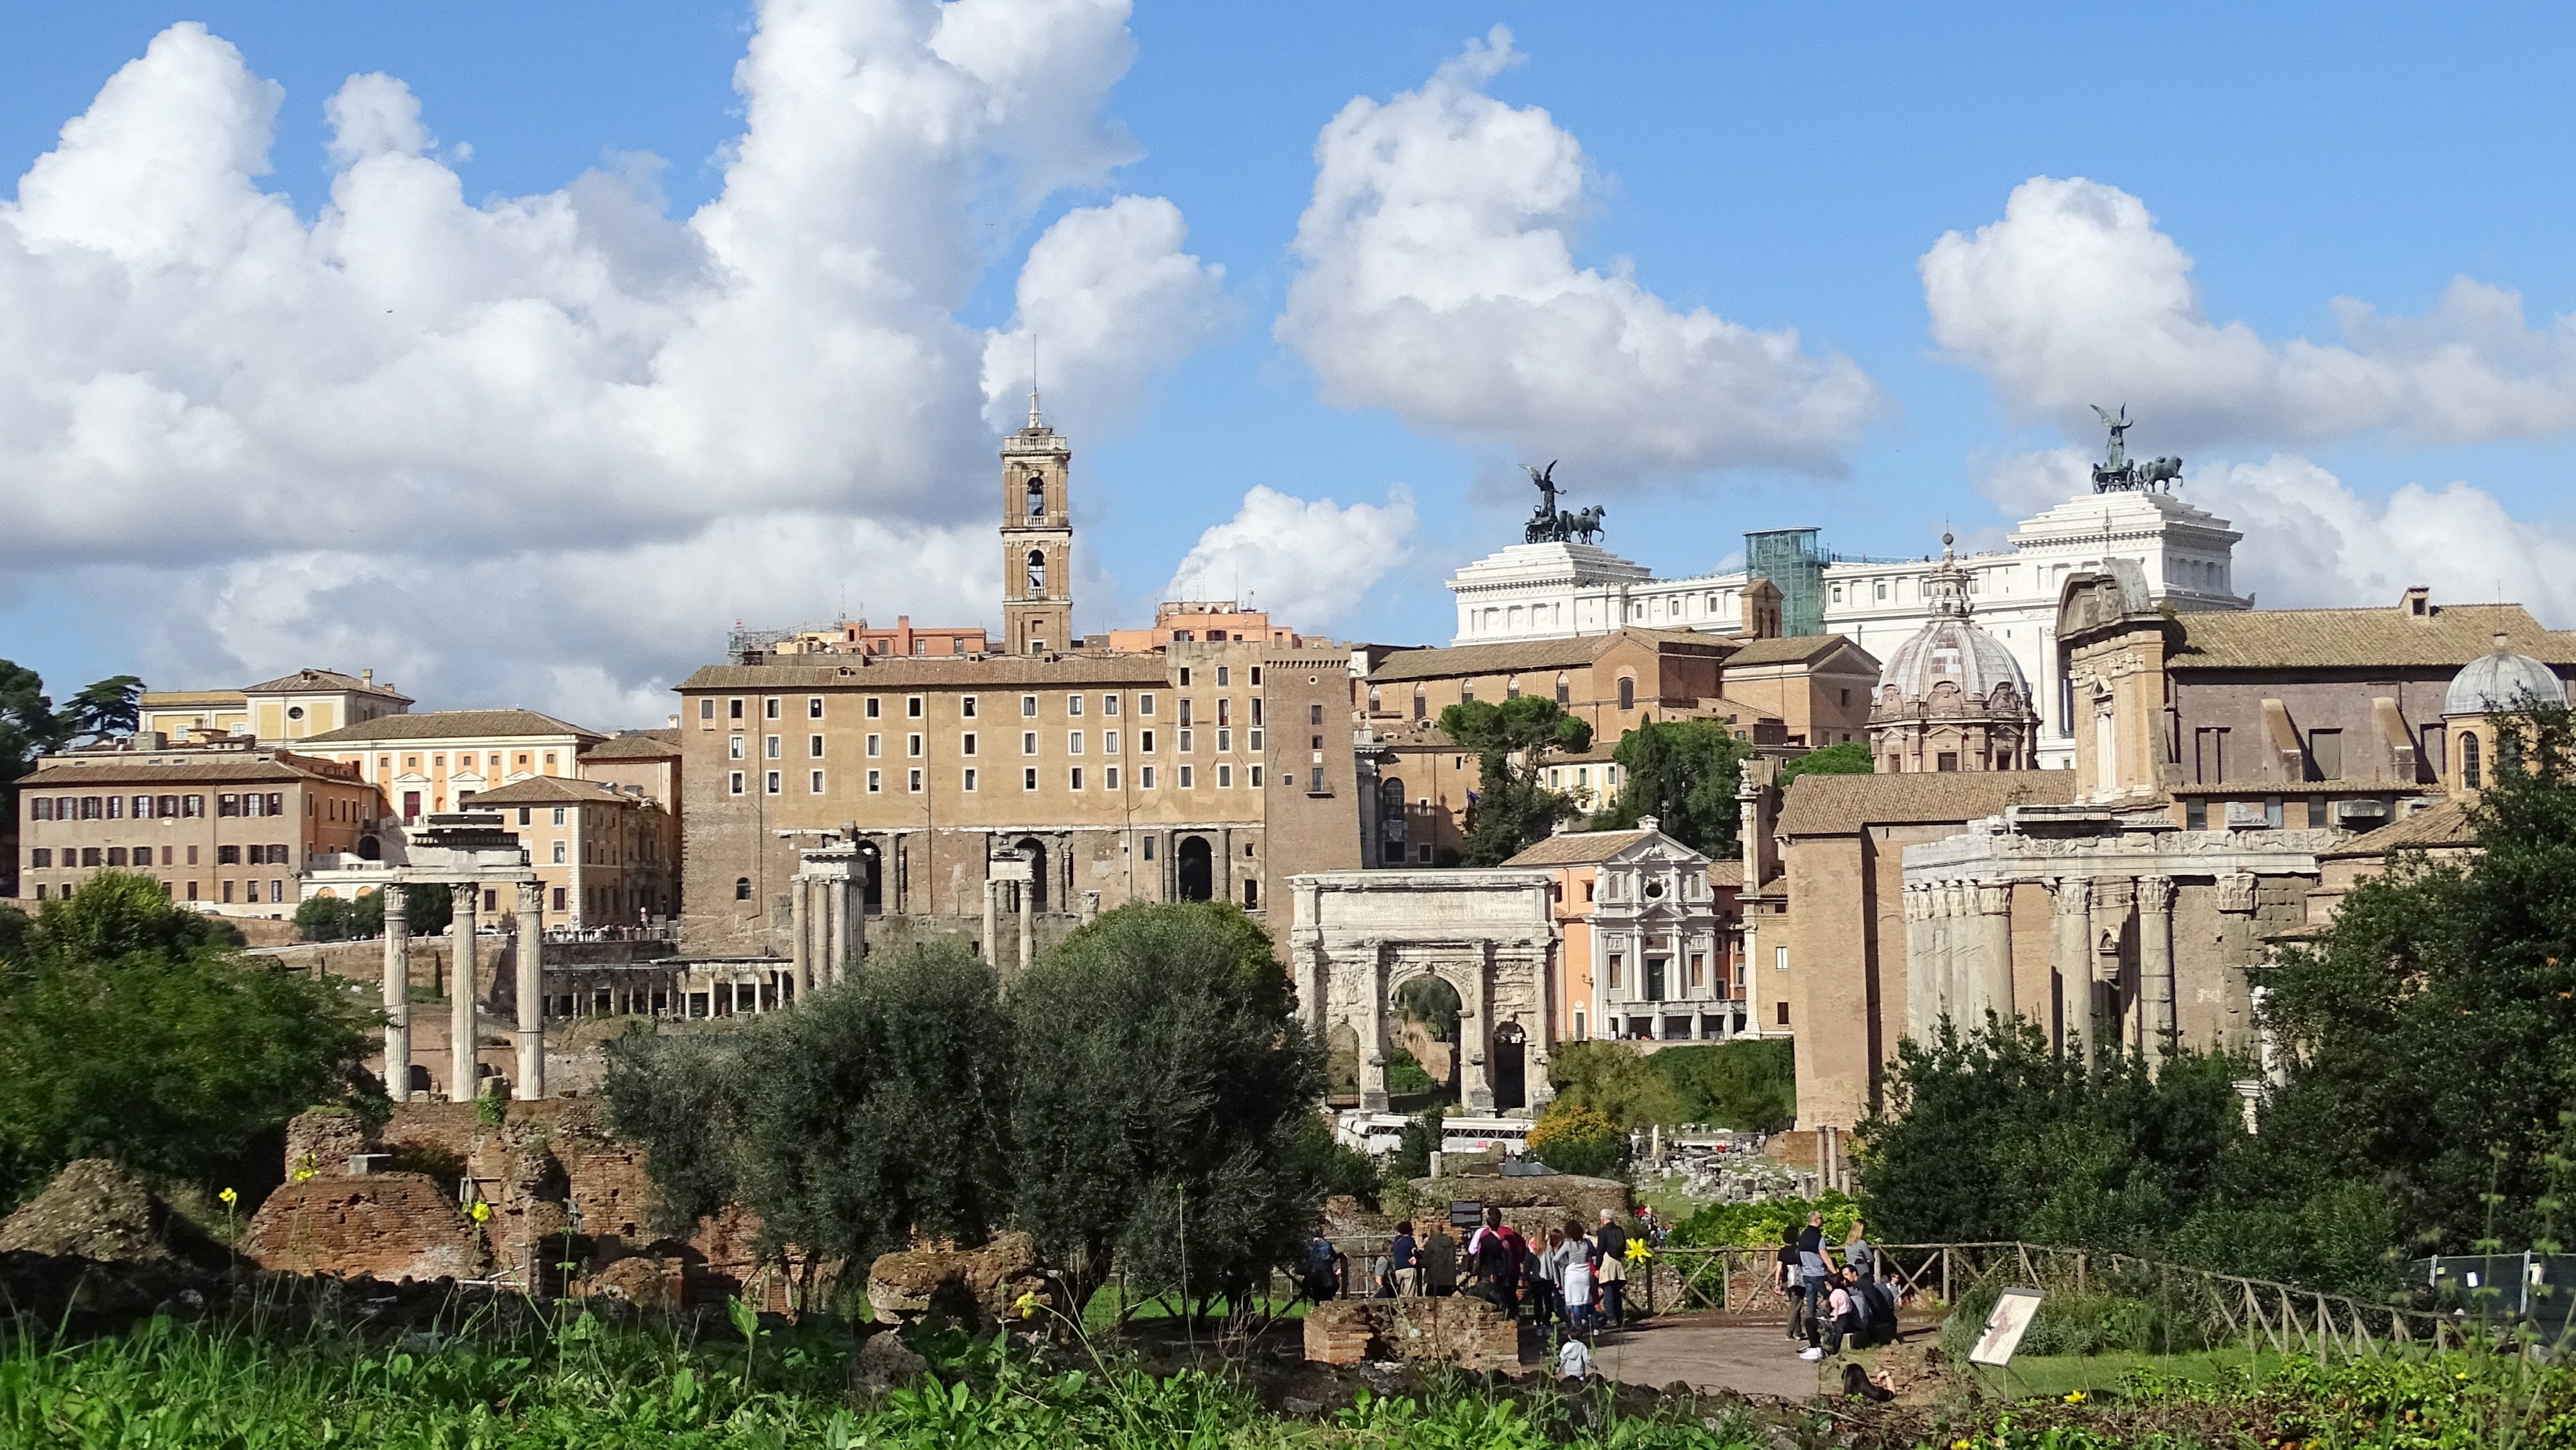
architecture, antique, town, building, chateau, palace, old, city, monument, cityscape, downtown, castle, landmark, italy, ruin, tourism, colosseum, places of interest, arena, rome, roman, estate, romans, historically, columnar, forum, ancient rome, stately home, historic site, ancient history, ancient structures, human settlement